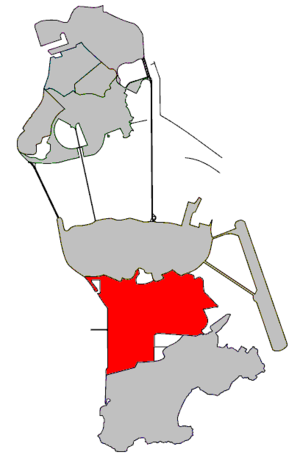
Cotai, en cantonais 路凼城, mot-valise formé de Coloane et Taipa, est un quartier de Macao sur une terre-pleine de 5,2 km² de superficie gagné sur le Seac Pai Van situé entre les îles de Taipa et de Coloane, à Macao. Il n'a pas encore de statut administratif bien défini.